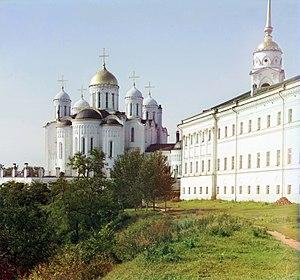
Collection des curiosités remarquables de l'Empire russe par Prokoudine-Gorski est une des premières collections au monde de photographies en couleurs. Elle constitue un patrimoine unique pour les peuples de l'ancien Empire russe et pour toute l'humanité. Son créateur est le célèbre inventeur russe Sergueï Prokoudine-Gorski. Mais il faut remarquer que l'exécution effective de nombreuses photos est due à ses collaborateurs.
La principauté de Vladimir-Souzdal, est une principauté située sur le territoire actuel de la Russie qui succéda à la Ruthénie kiévienne après son éclatement. Ce fut la plus puissante des principautés ruthènes nées de la chute de la Rus' de la fin du XIIᵉ jusqu'à la fin du XIVᵉ siècle. Elle est considérée comme le berceau de la langue russe et de la Russie. Elle donna progressivement naissance au grand-duché de Moscou noyau du futur Empire russe.
Cet article concerne les événements concernant l'architecture qui se sont déroulés durant le XIIᵉ siècle :